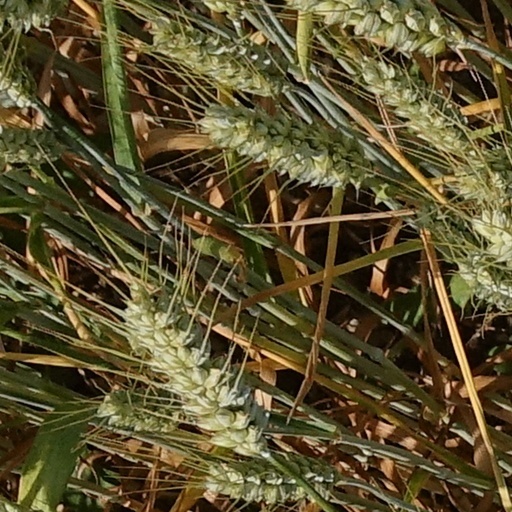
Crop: wheat